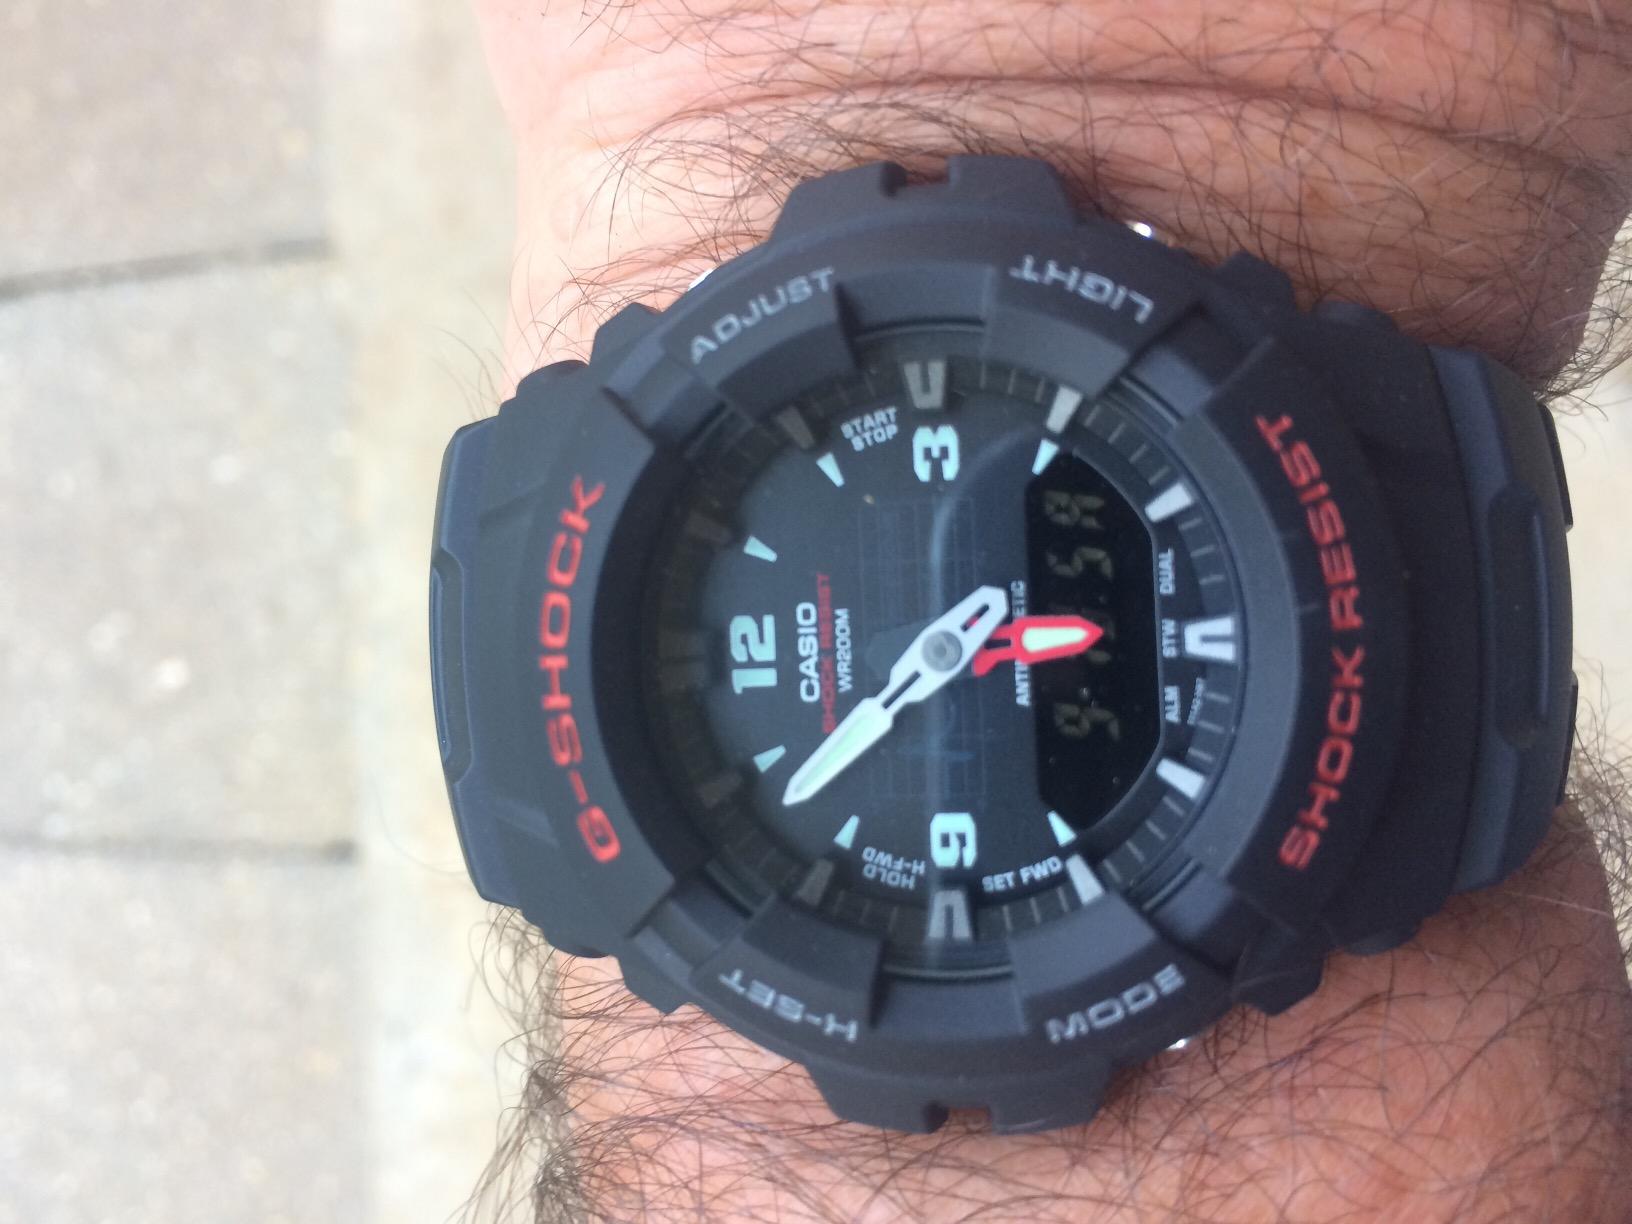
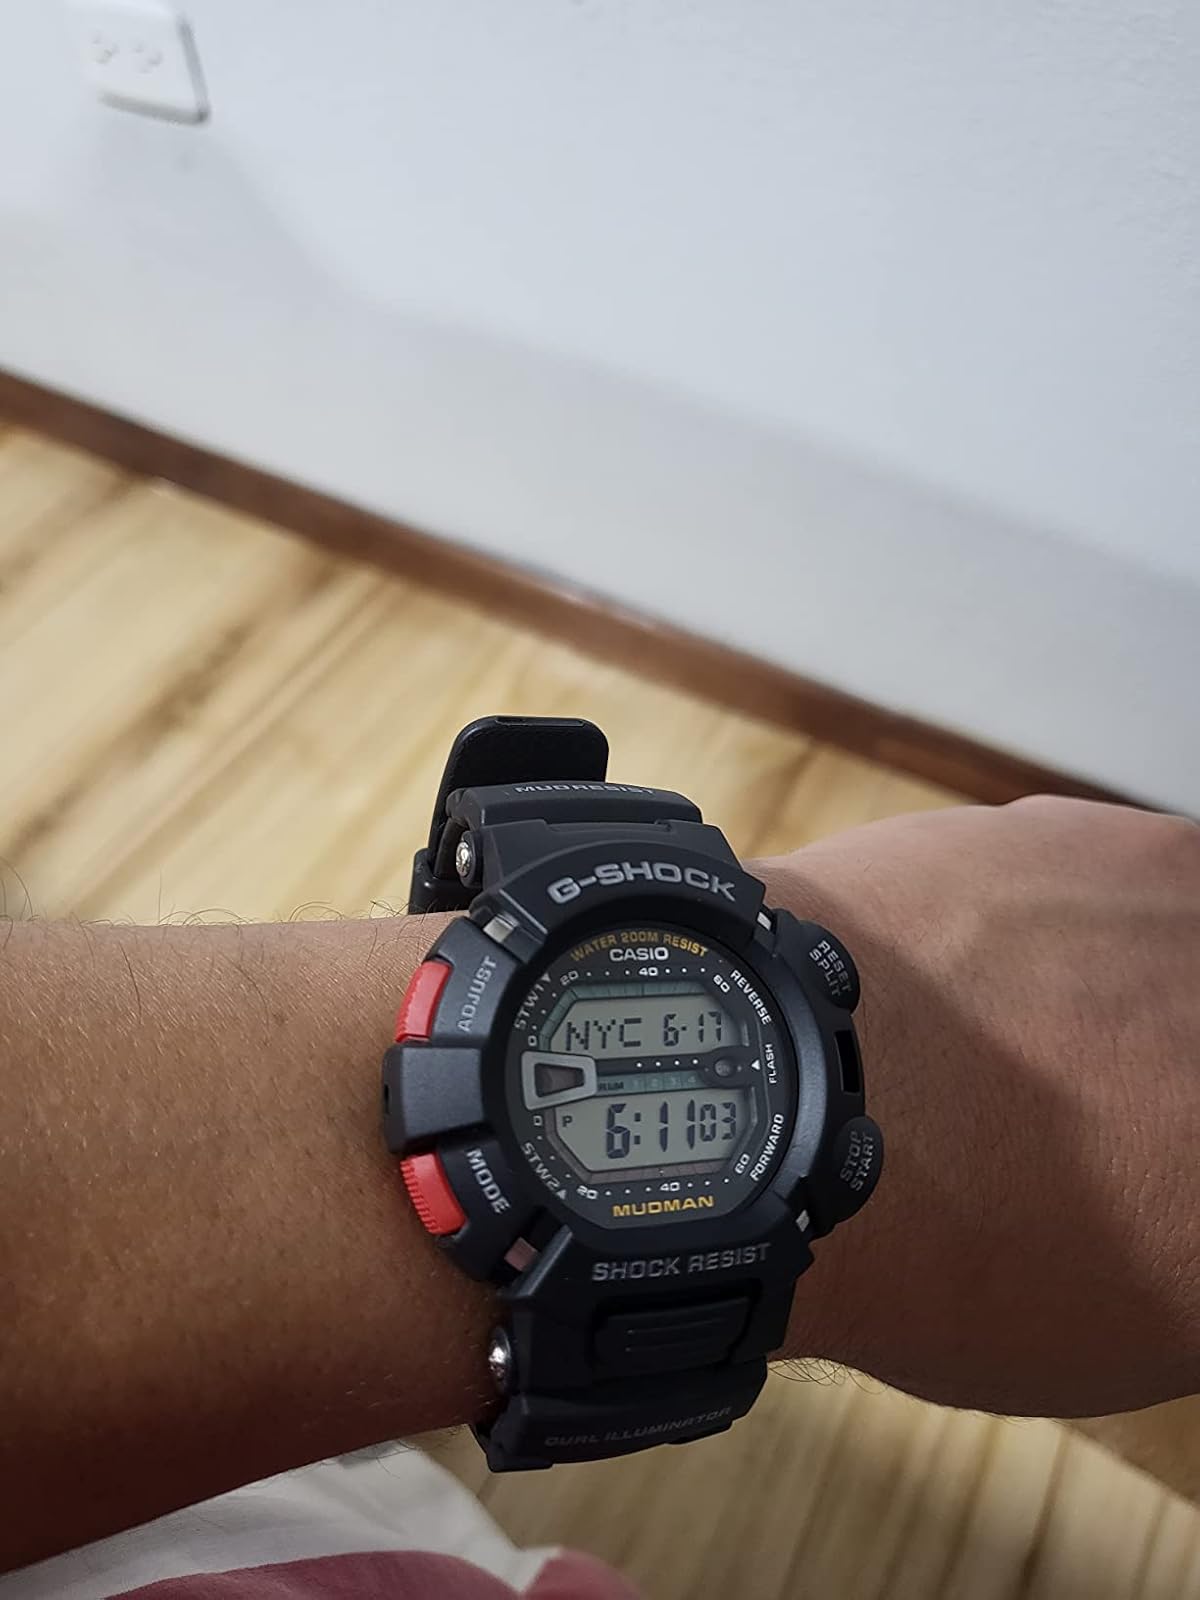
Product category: accessories_watch
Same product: no